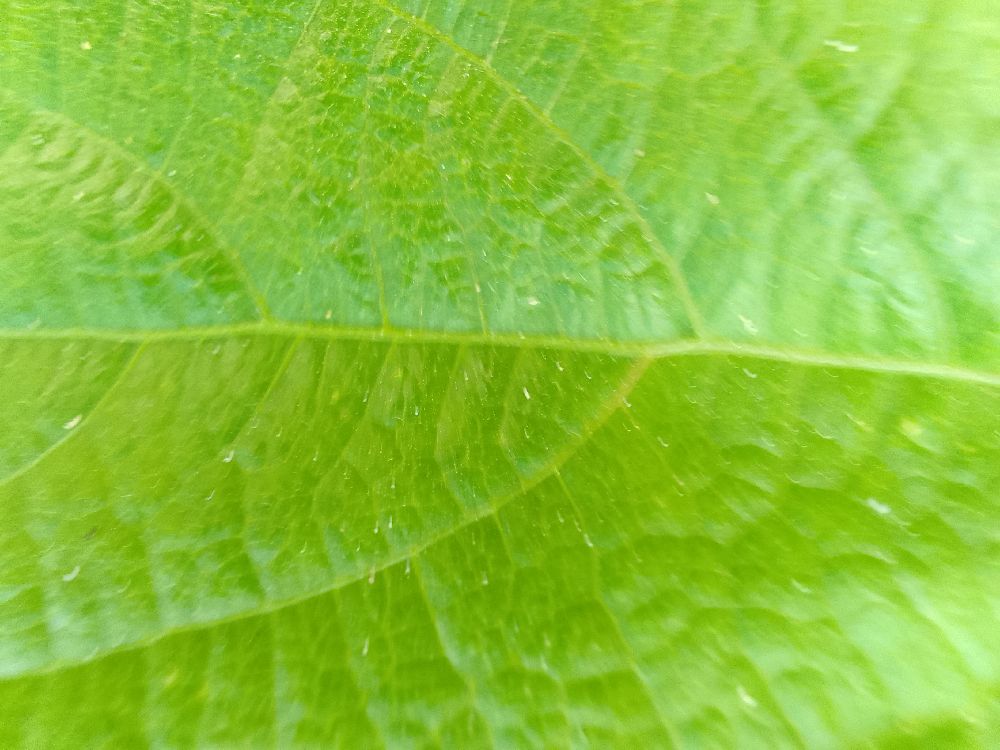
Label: healthy